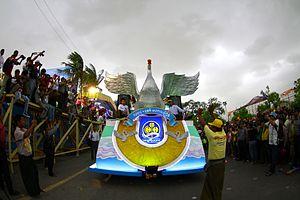
Thingyan est la fête de l'eau du nouvel an birman.